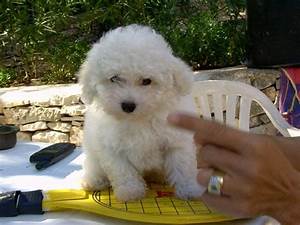
Label: cane